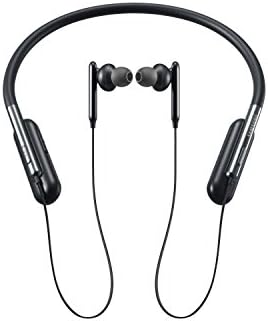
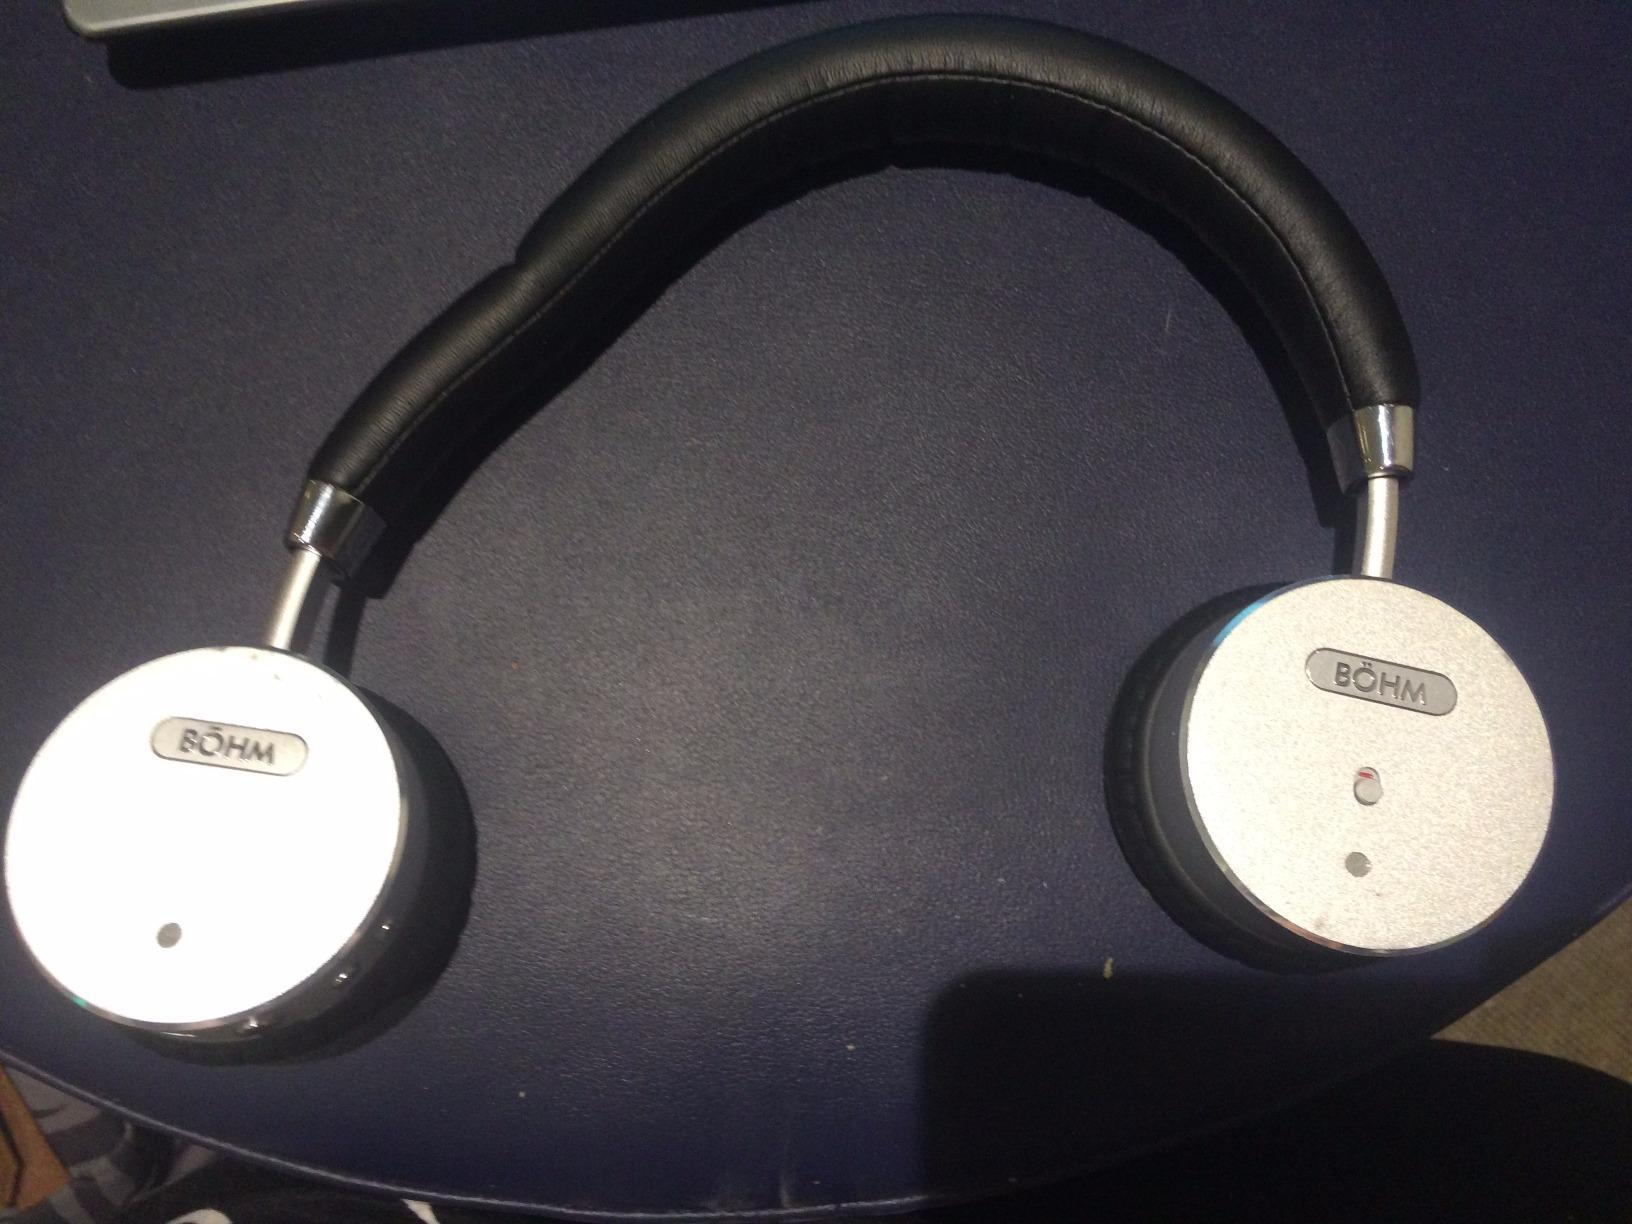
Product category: headphones
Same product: no